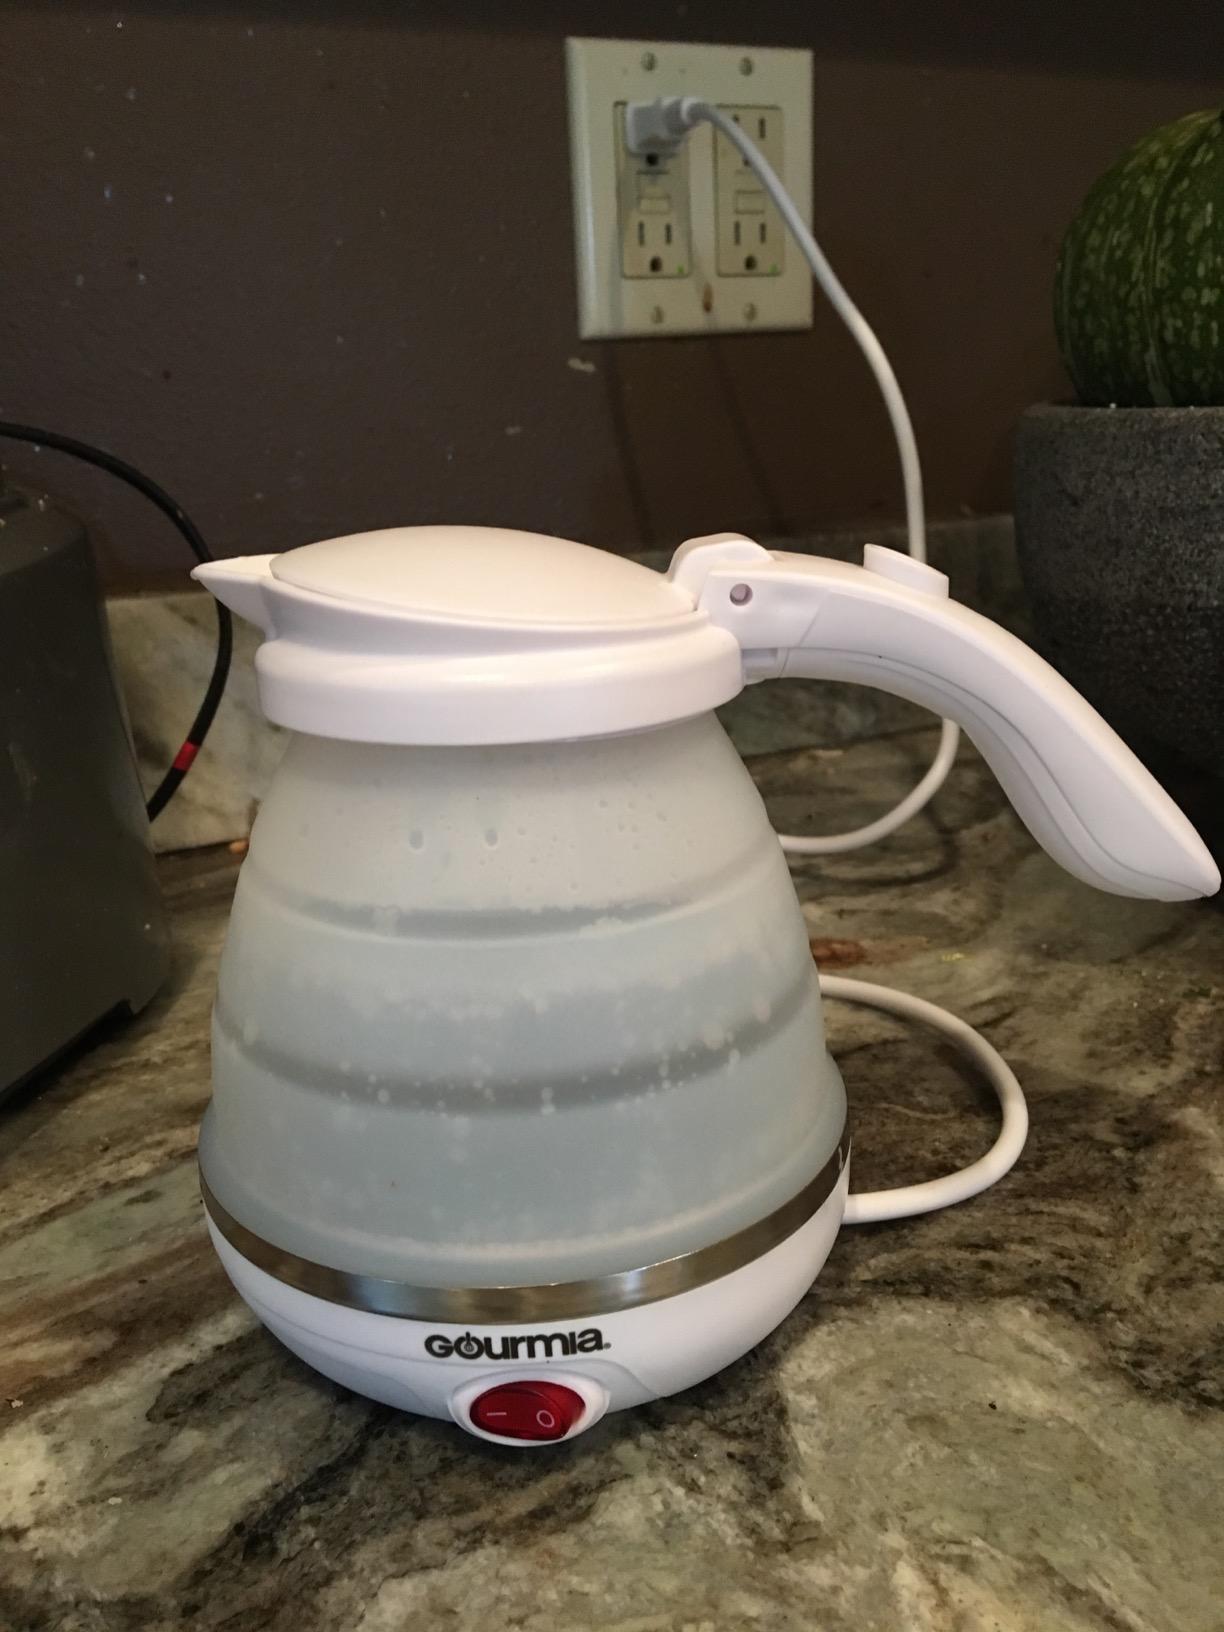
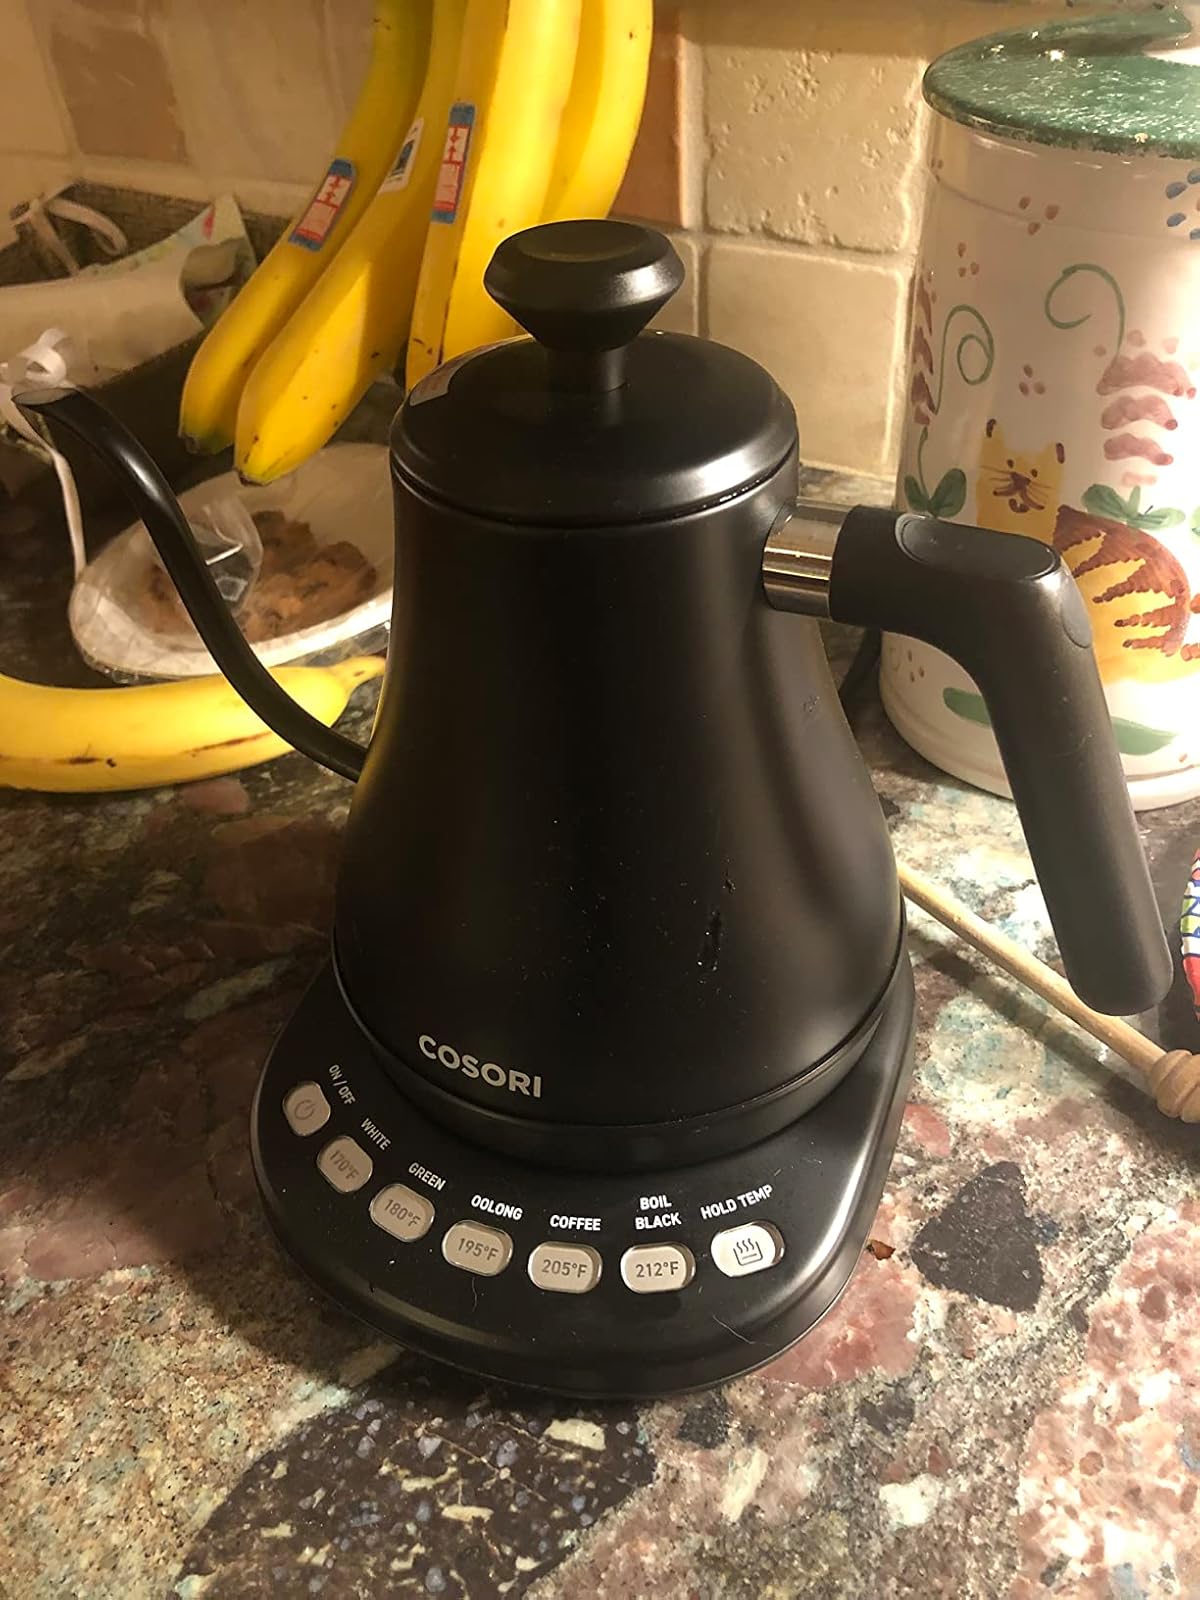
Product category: items_kettle
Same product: no